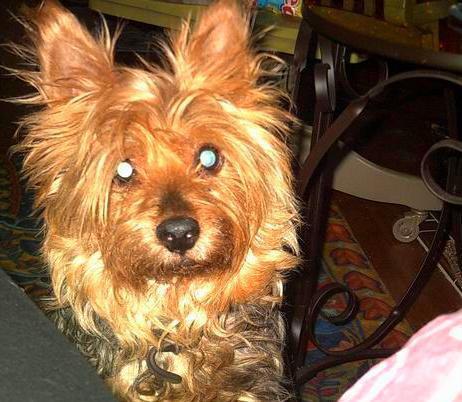
Australian_terrier